2017–18 Sporting de Gijón season

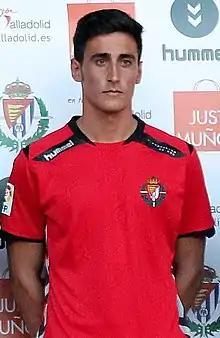
Diego Mariño was unbeaten during seven consecutive matches.

With a 0–1 win against last qualified Sevilla Atlético, Real Sporting came back to the play-offs positions fifteen rounds after the last time. Sporting continued their unbeaten streak by defeating 4–0 Cultural Leonesa, in a match where Quini was honored, and leaders Huesca away by 2–0.